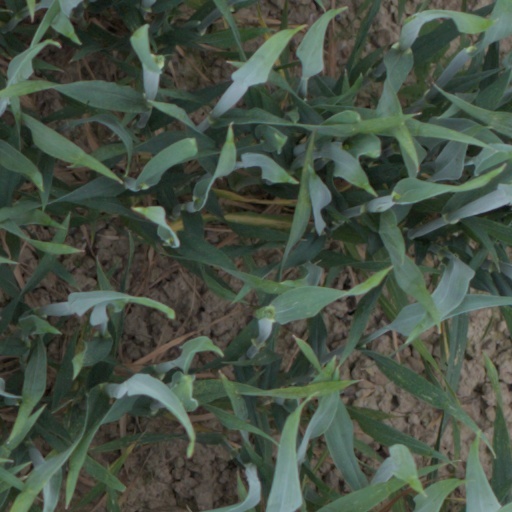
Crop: wheat